Templum Domini

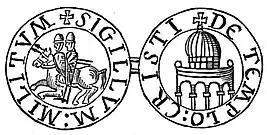
Knights Templar Seal of the Crusader period, showing the Dome of the Rock on the reverse.

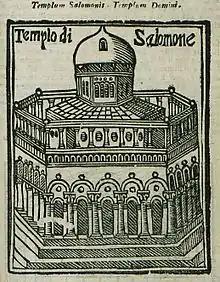
The Temple of Solomon was anachronistically depicted as the Dome of the Rock in Western iconography well into the early modern period (here in a print by Salvatore & Giandomenico Marescandoli of Lucca, 1600)

The Templum Domini (Vulgate translation of Hebrew: "Temple of the Lord") was the name attributed by the Crusaders to the Dome of the Rock in Jerusalem.